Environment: real
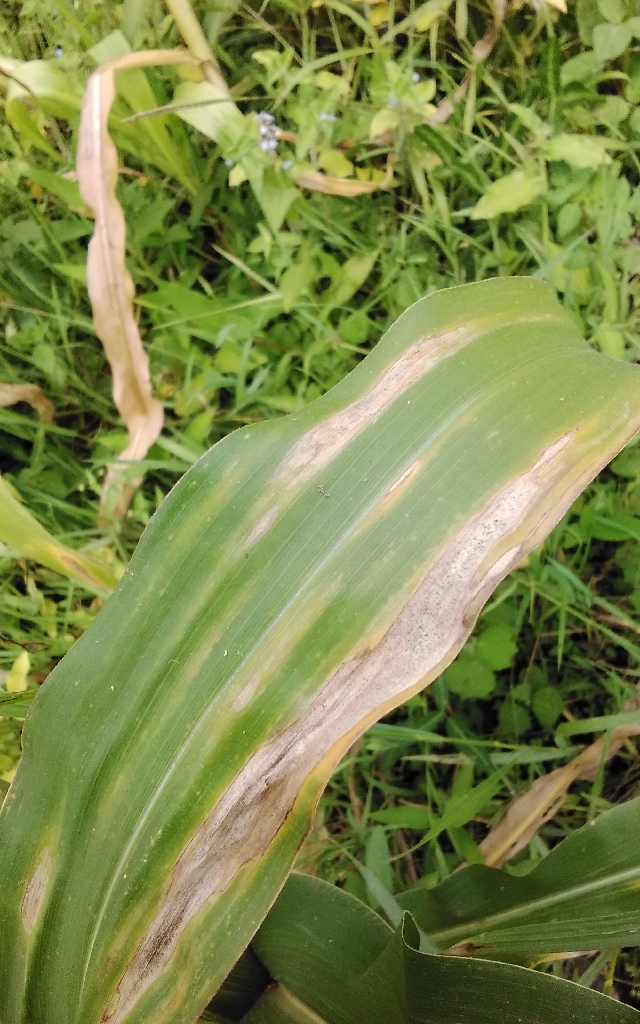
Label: northern_corn_leaf_blight